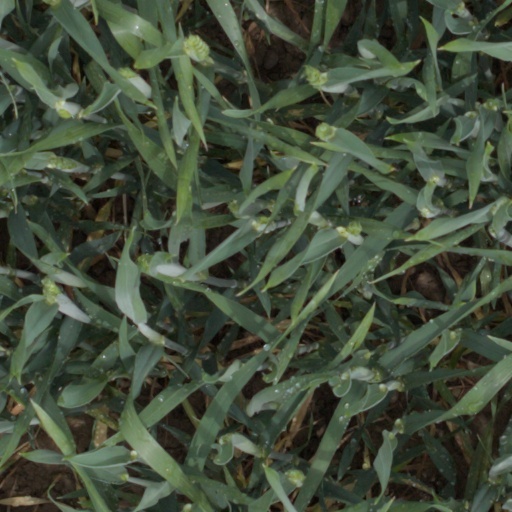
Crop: wheat